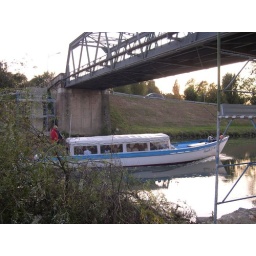
Musestre - the boat under the bridge